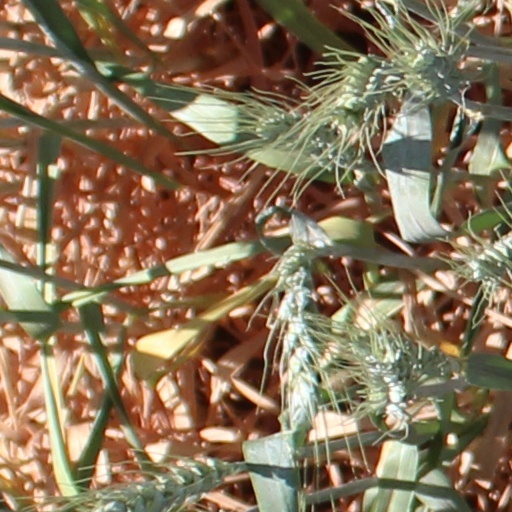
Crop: wheat